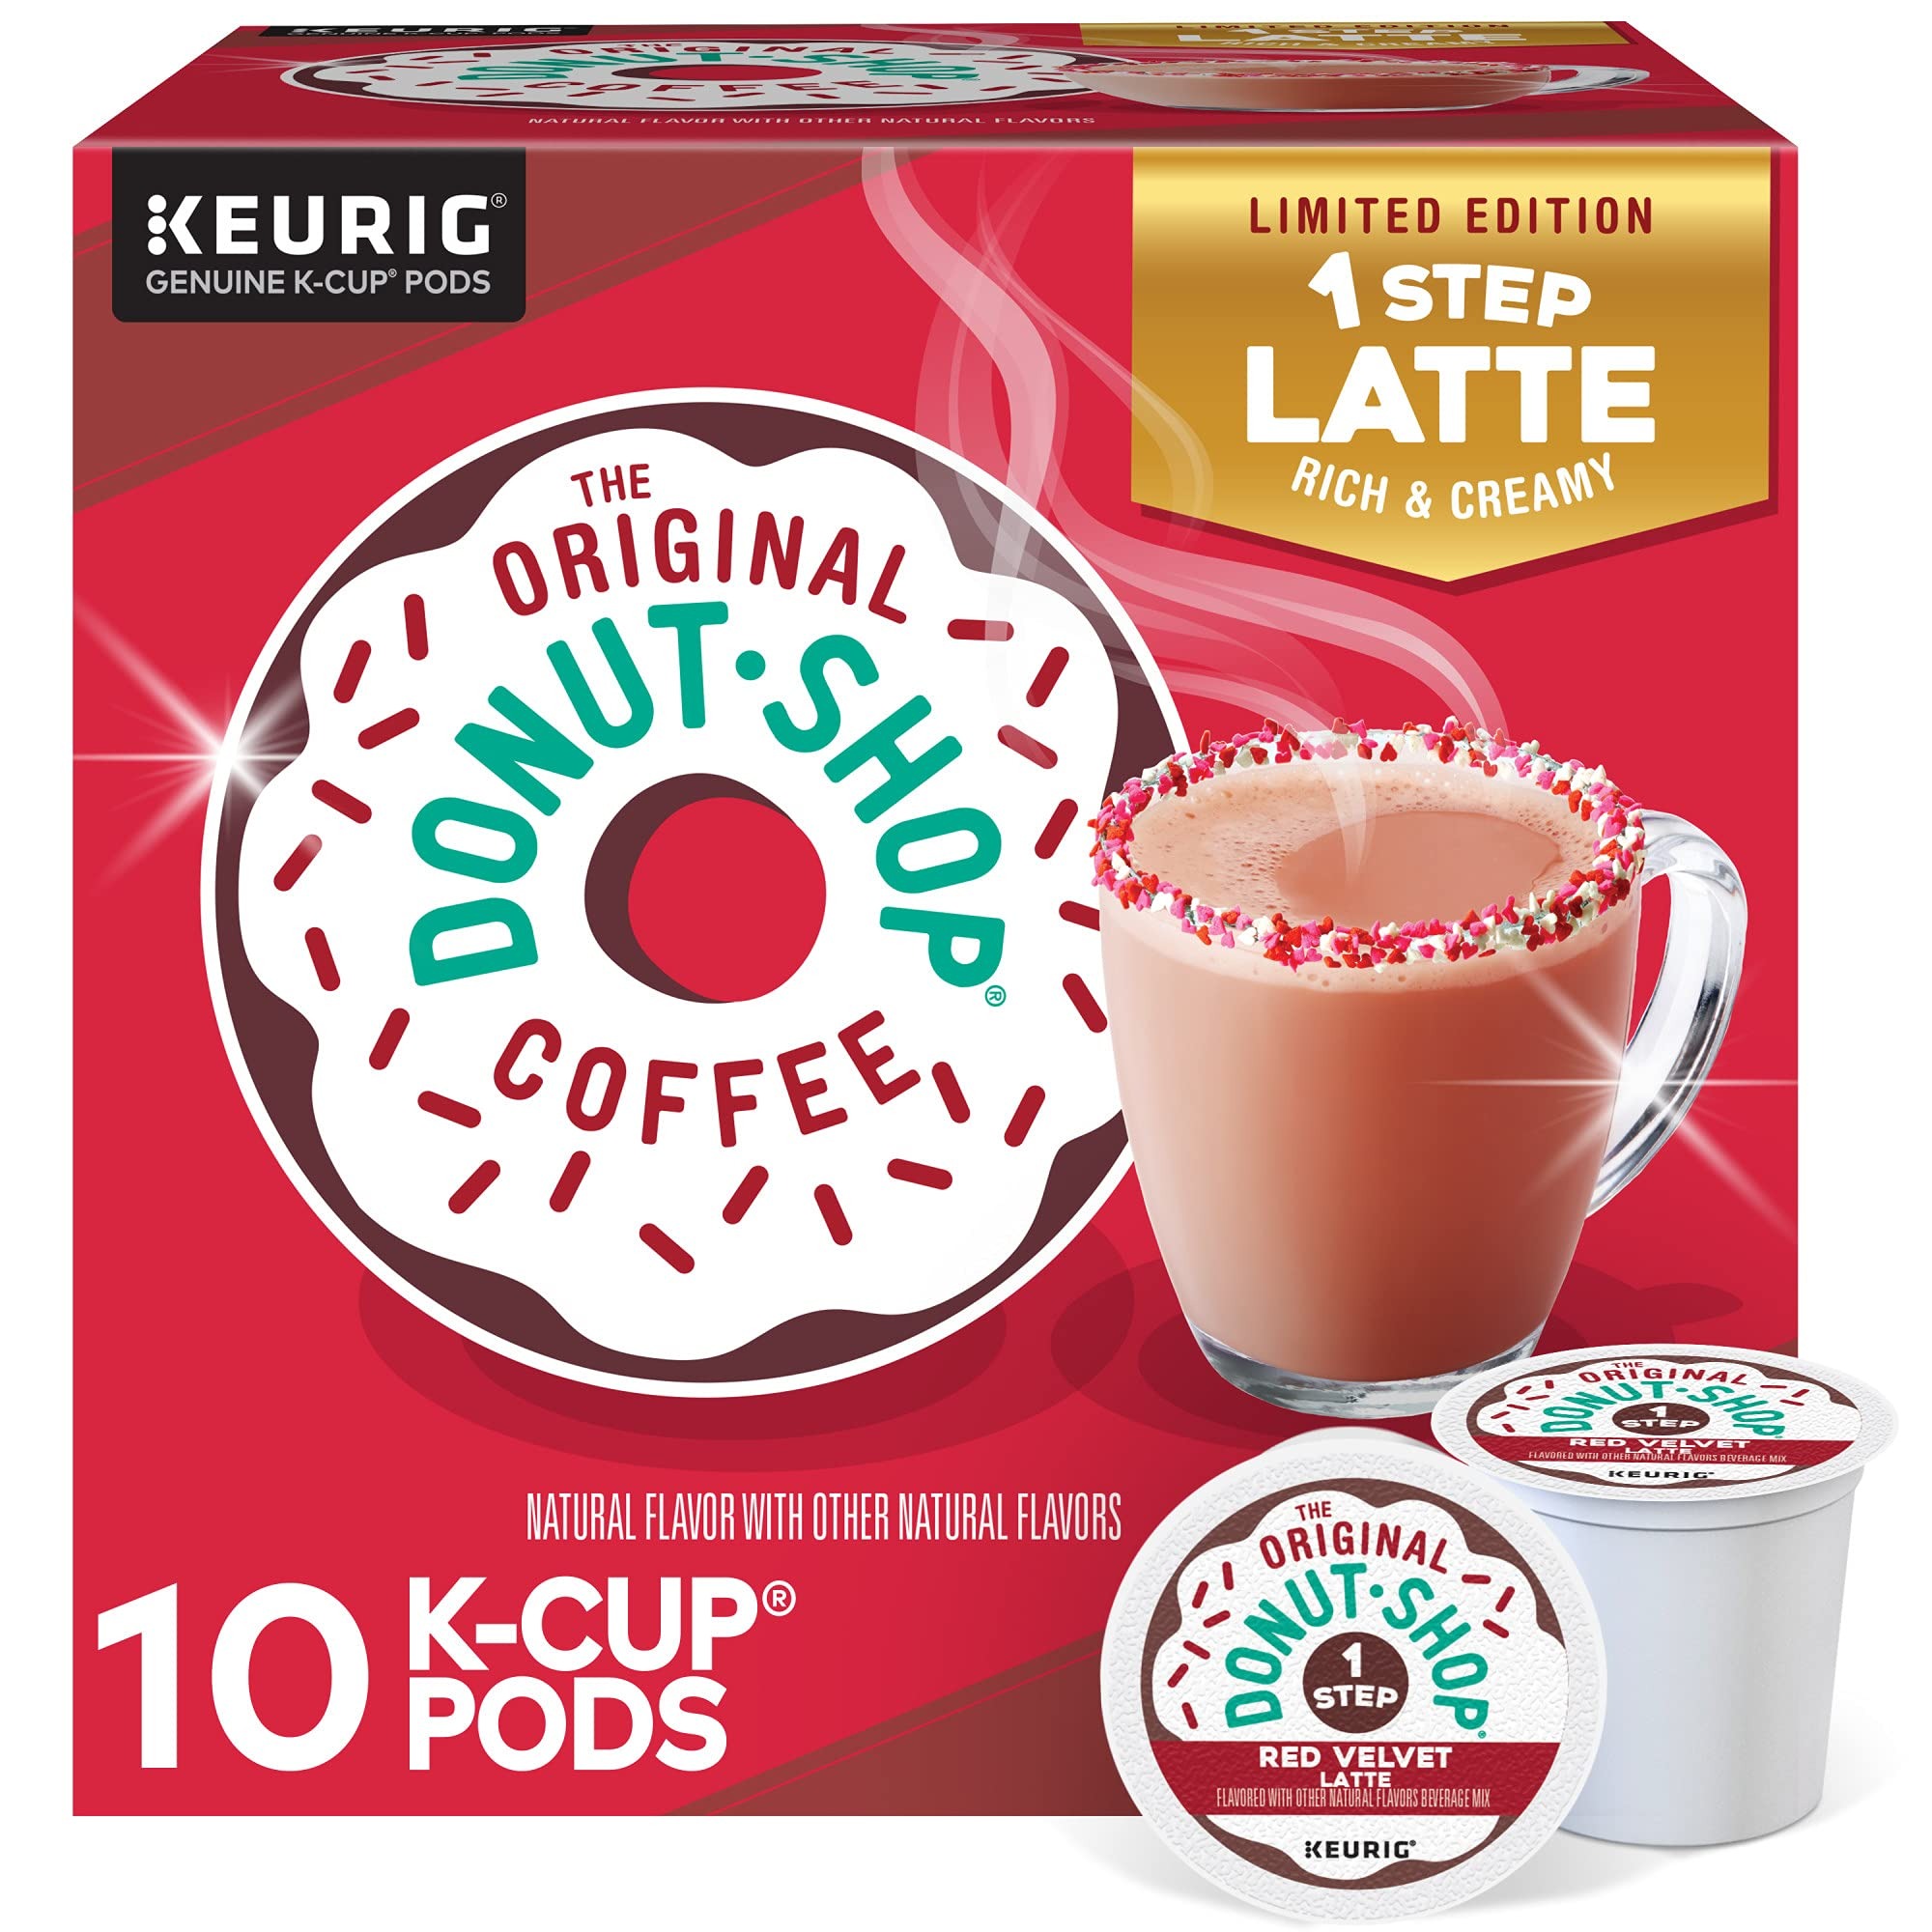
Item Name: The Original Donut Shop One-Step Red Velvet Latte, Keurig Single Serve K-Cup Pods, 10 Count
Bullet Point 1: VARIETY: Nothing beats a perfectly made latte. So rich. So creamy. And now – so easy! The Original Donut Shop One Step Latte K-Cup Pods are filled with coffee, flavoring, and sweetener – All in one! So you can enjoy the crave-able creaminess on your favorite latte, made right when you want it, at the touch of a button.
Bullet Point 2: BREW SETTING: Just brew on the 10 oz. Setting and enjoy! (Or for an even richer, more indulgent experience, brew on the 8 oz setting.)
Bullet Point 3: REAL MILK: Beverage Mix made with real milk. No sweetener or creamer needed.
Bullet Point 4: COMPATIBILITY: Compatible with all Keurig Single Serve coffee makers
Bullet Point 5: RECYCLE: Recyclable K-Cup pods, Check locally, not recycled in all communities.
Value: 10.0
Unit: Count

Price: 13.42